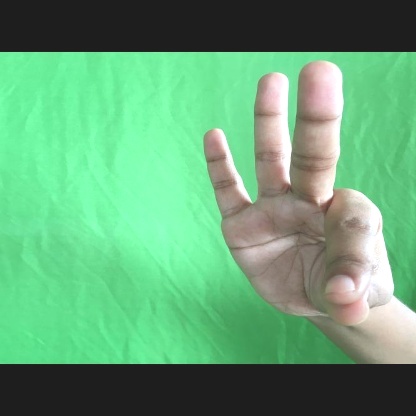
Mudra: Hamsasyam